Sergey Treshchov

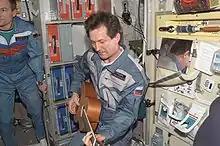
Sergei Treshchov plays a guitar in the "Zvezda" Module on the ISS.

In 1992, he enrolled in the RSC Energia cosmonaut detachment, and from 1992 to 1994 he completed the basic Cosmonaut training course. Treshchov spent the next 3 years (1994 to 1996) in advanced Test Cosmonaut training.